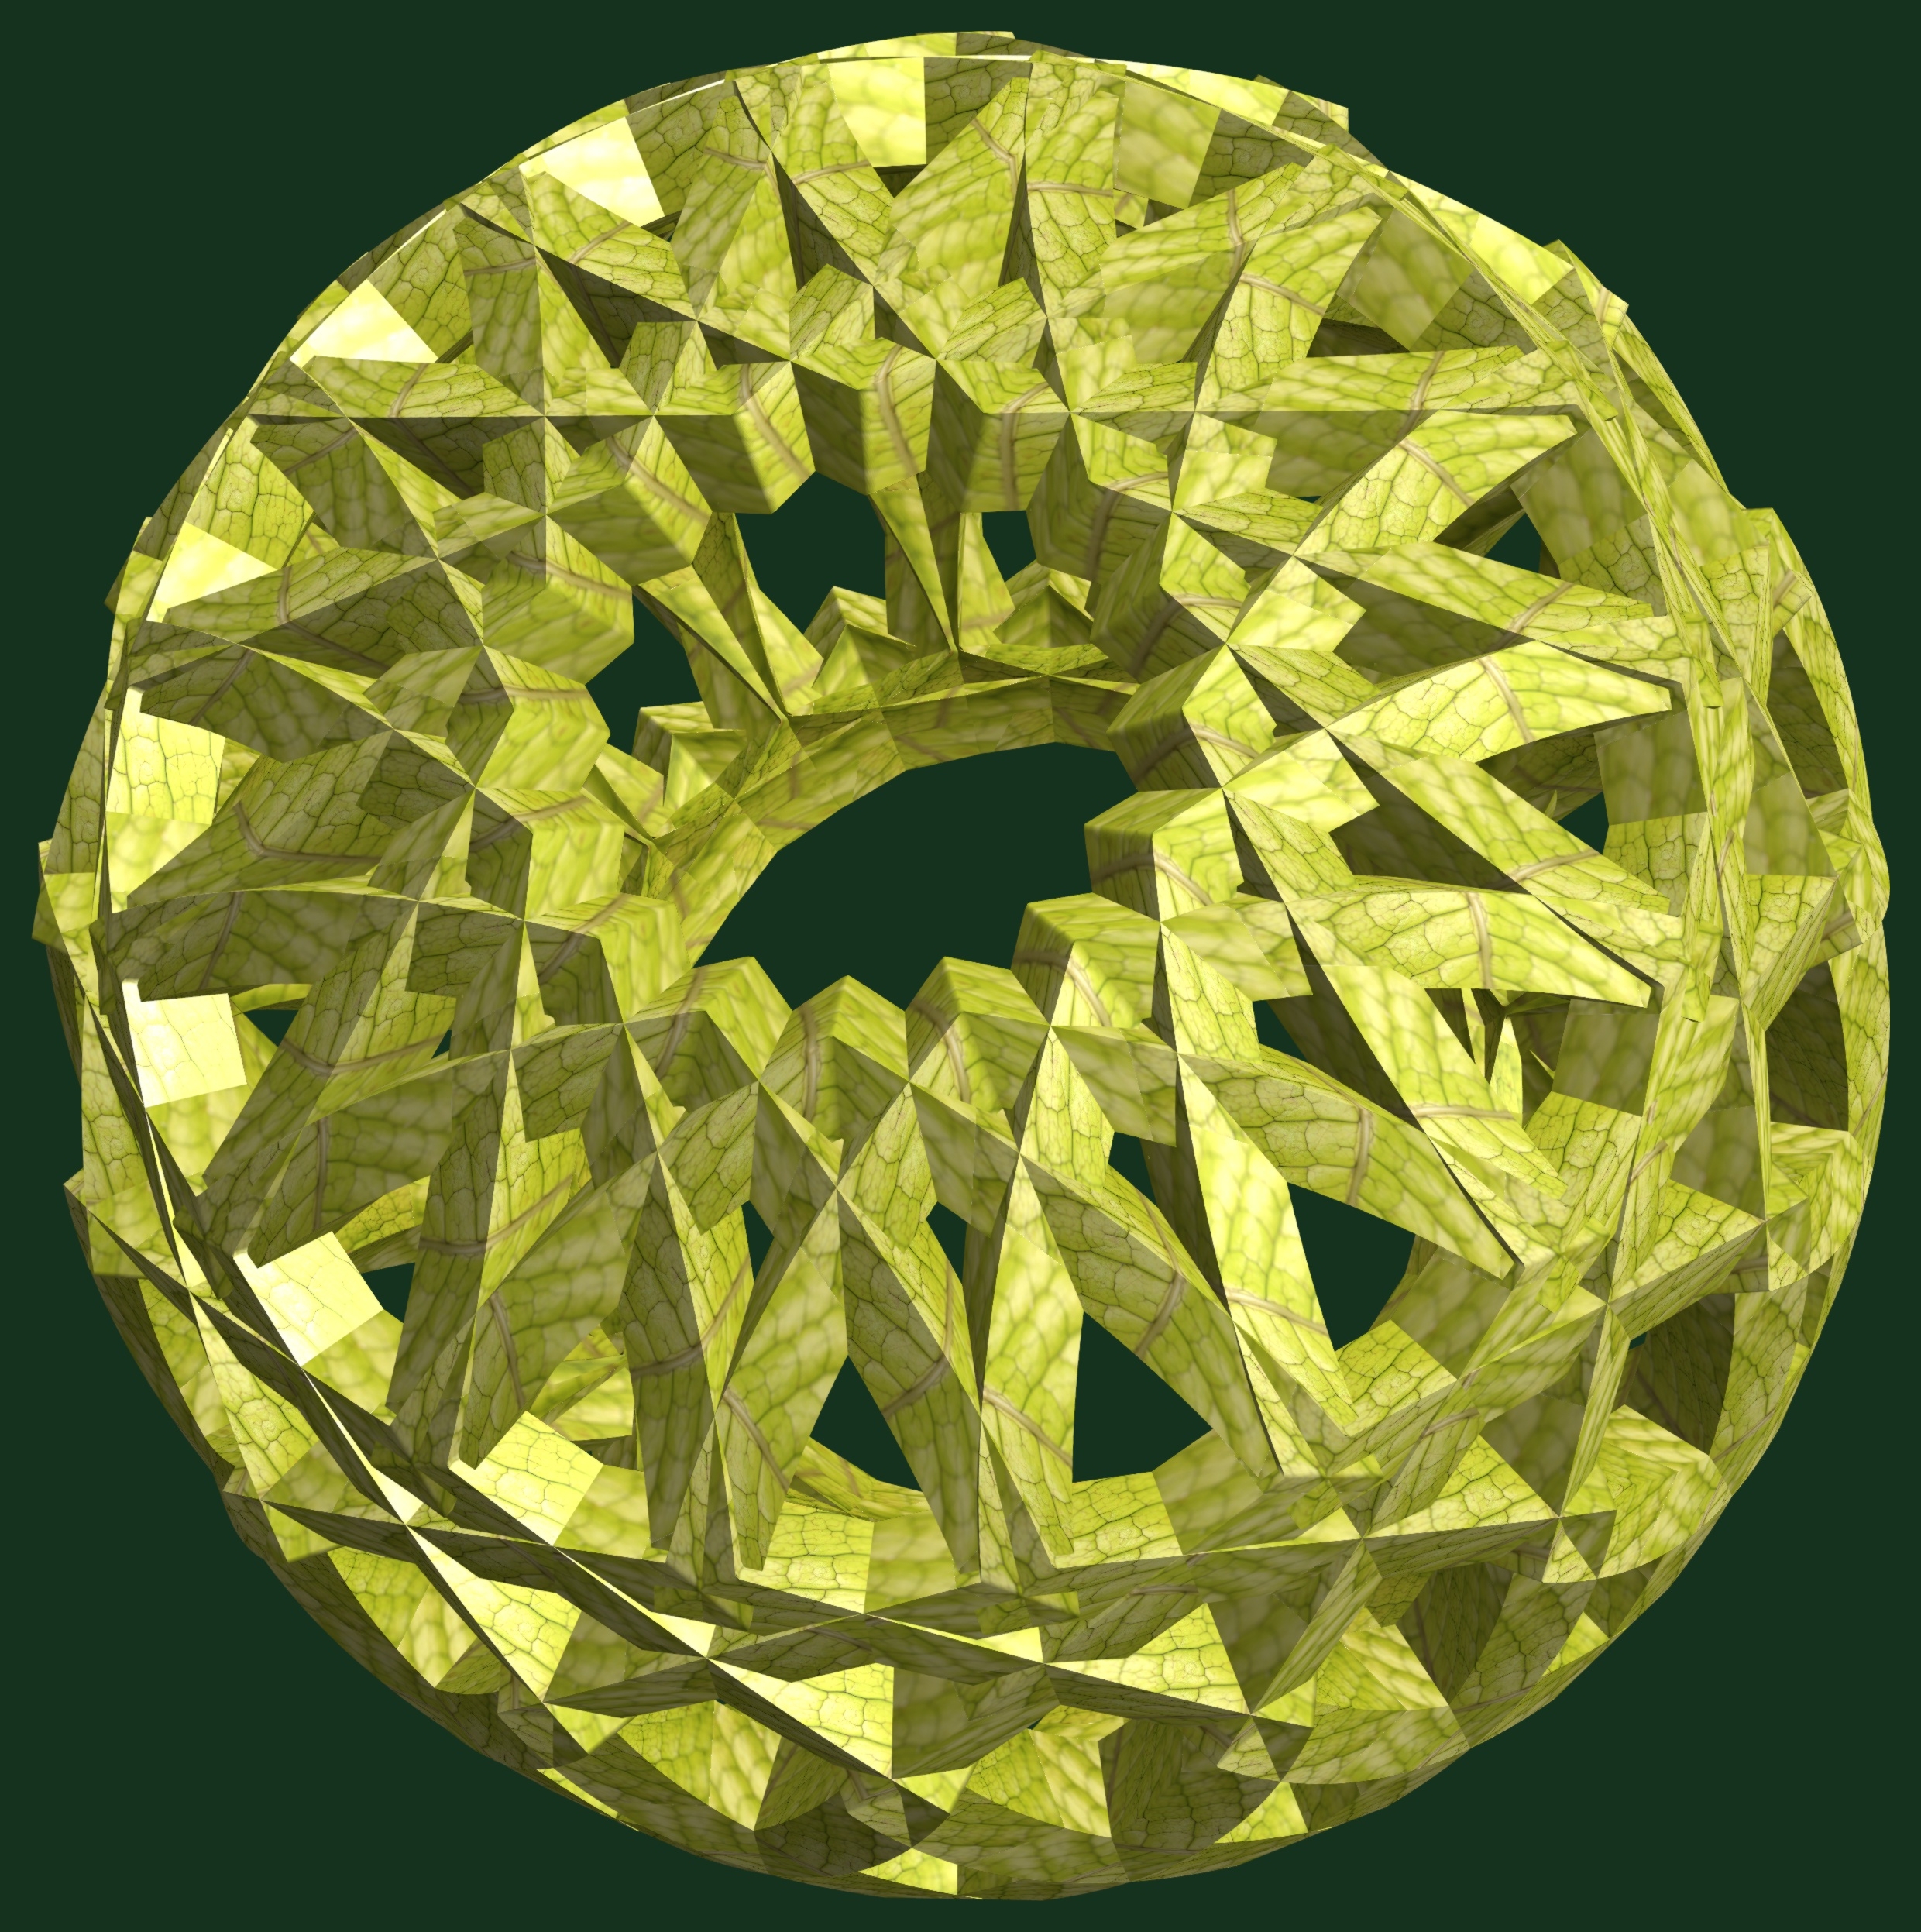
abstract, structure, texture, leaf, flower, pattern, green, geometry, yellow, circle, jewellery, sculpture, design, symmetry, ball, sphere, 3d, graphic, shape, torus, mathematica, cg, parametricplot3d, code, program, algorithm, mapping, geometricsculpture, gemstone, fashion accessory